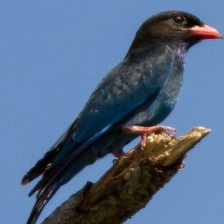
Species: ASIAN DOLLARD BIRD
Scientific name: EURYSTOMUS ORIENTALIS